Noonan syndrome

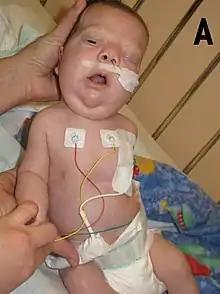
Abnormal features of Noonan syndrome at the age of 3 months: Note the eyebrow slant and left-side eyelid dropping.

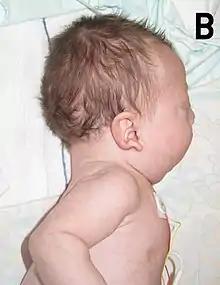
Abnormal features of Noonan syndrome at the age of 3 months: Note the low-set, posteriorly rotated, and abnormally formed ear.

The most common signs leading to the diagnosis of Noonan syndrome are unique facial characteristics and musculoskeletal features. The facial characteristics are most prominent in infancy, becoming less apparent with age in many people with Noonan syndrome.